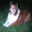
Label: dog